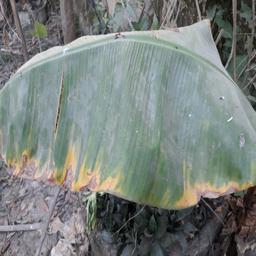
Label: POTASSIUM DEFICIENCY